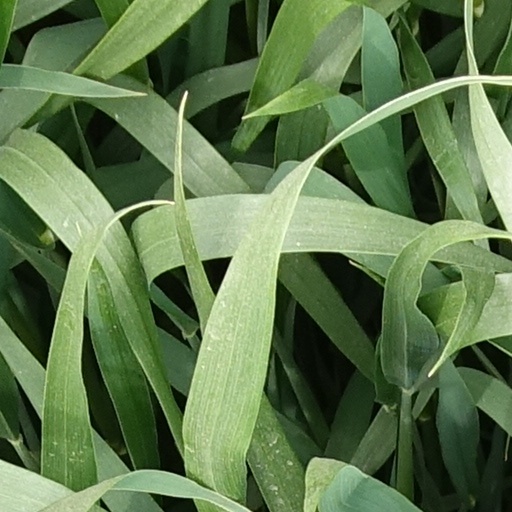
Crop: wheat